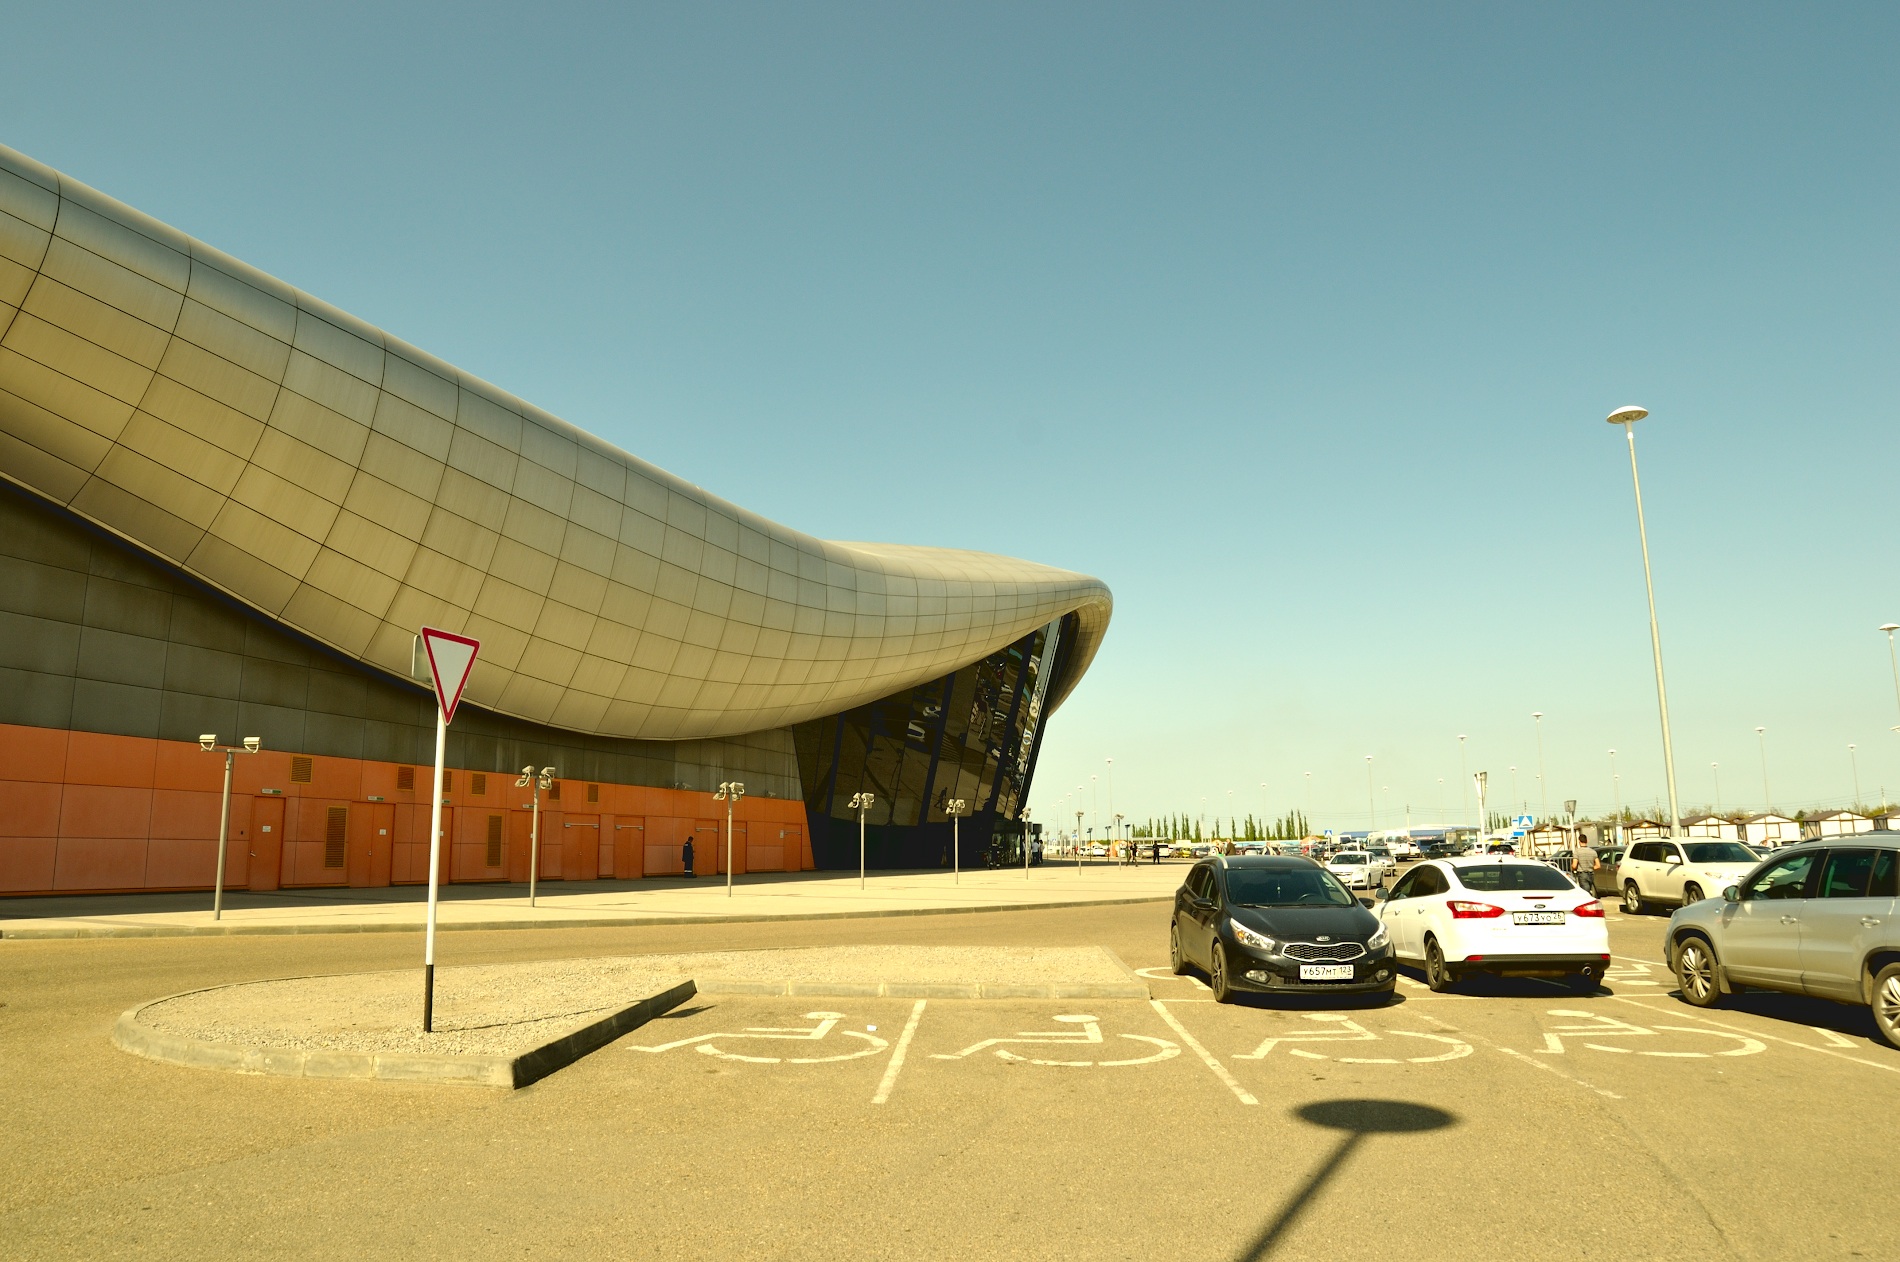
architecture, structure, stadium, arena, infrastructure, atmosphere of earth, sport venue